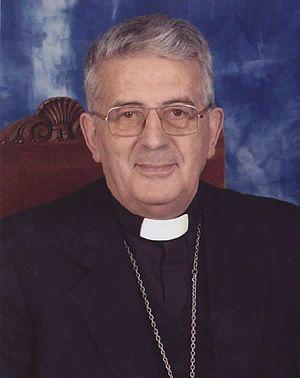
Les évêques du diocèse d'Osma occupent l'ancien siège épiscopal d'Osma, rebaptisé depuis 1959 en diocèse d'Osma-Soria.